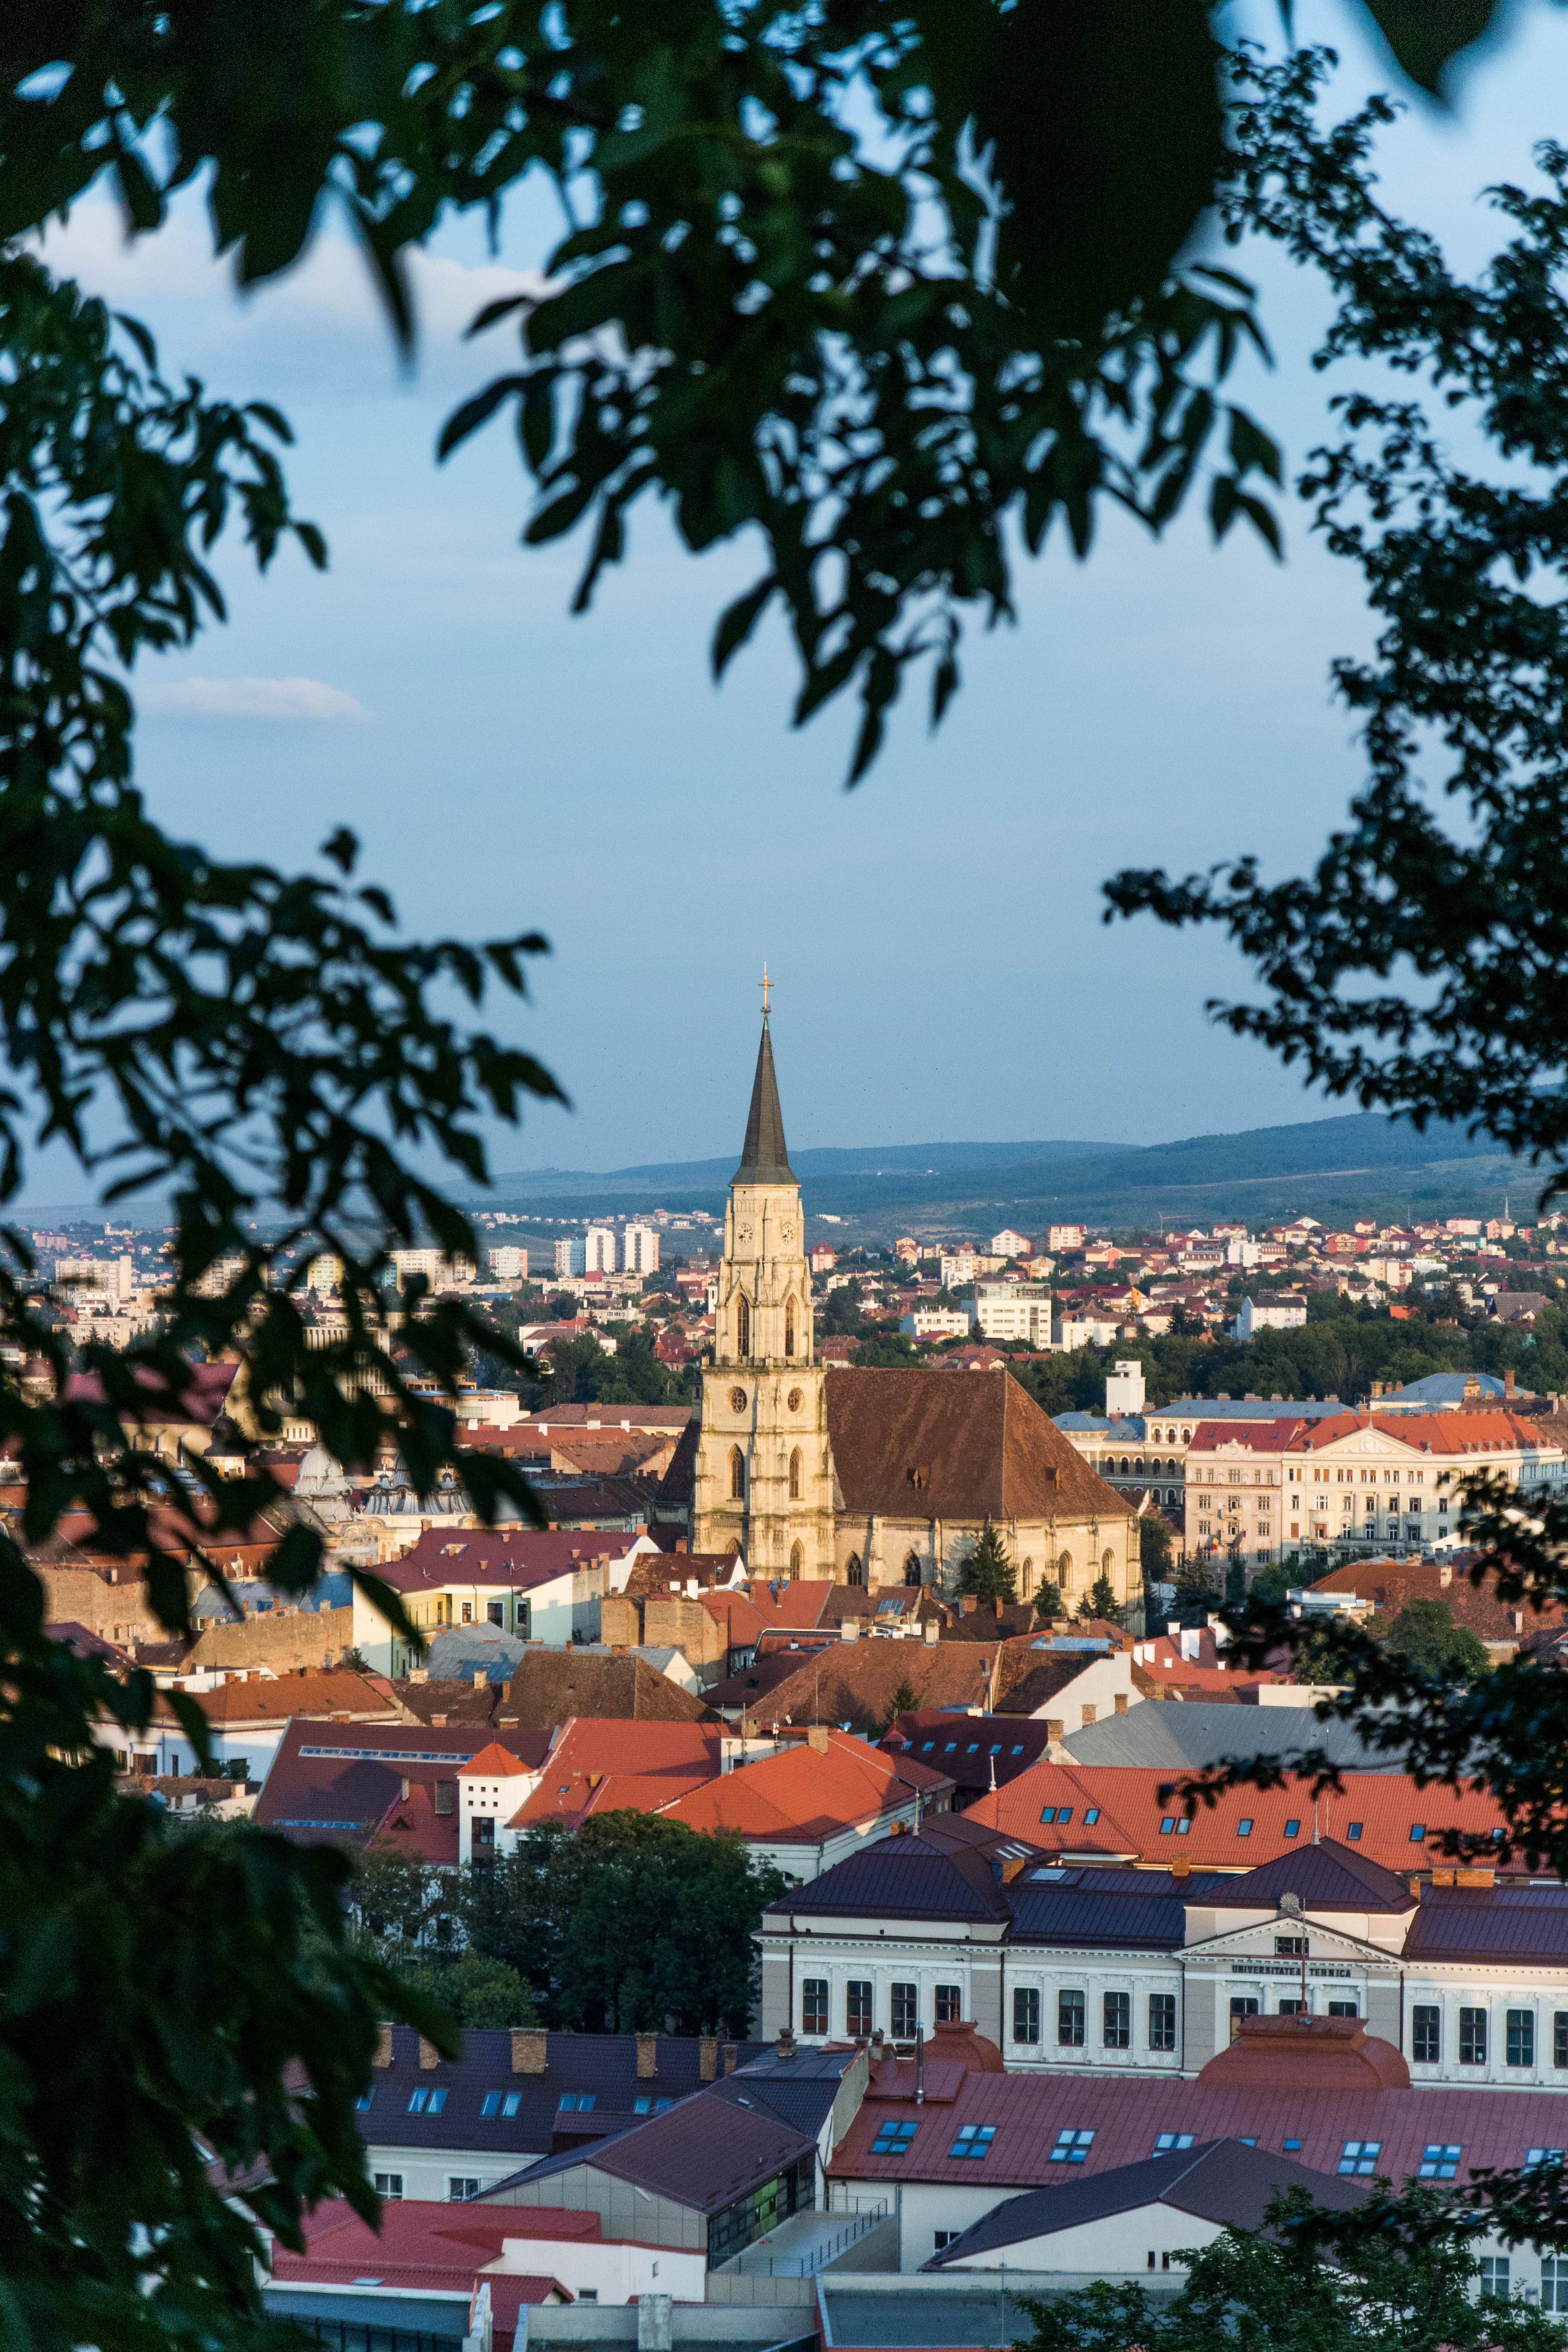
town, landmark, sky, human settlement, steeple, city, architecture, tree, building, tourism, urban area, spire, tower, wat, roof, vacation, temple, photography, village, place of worship, landscape, plant, world, church, cityscape